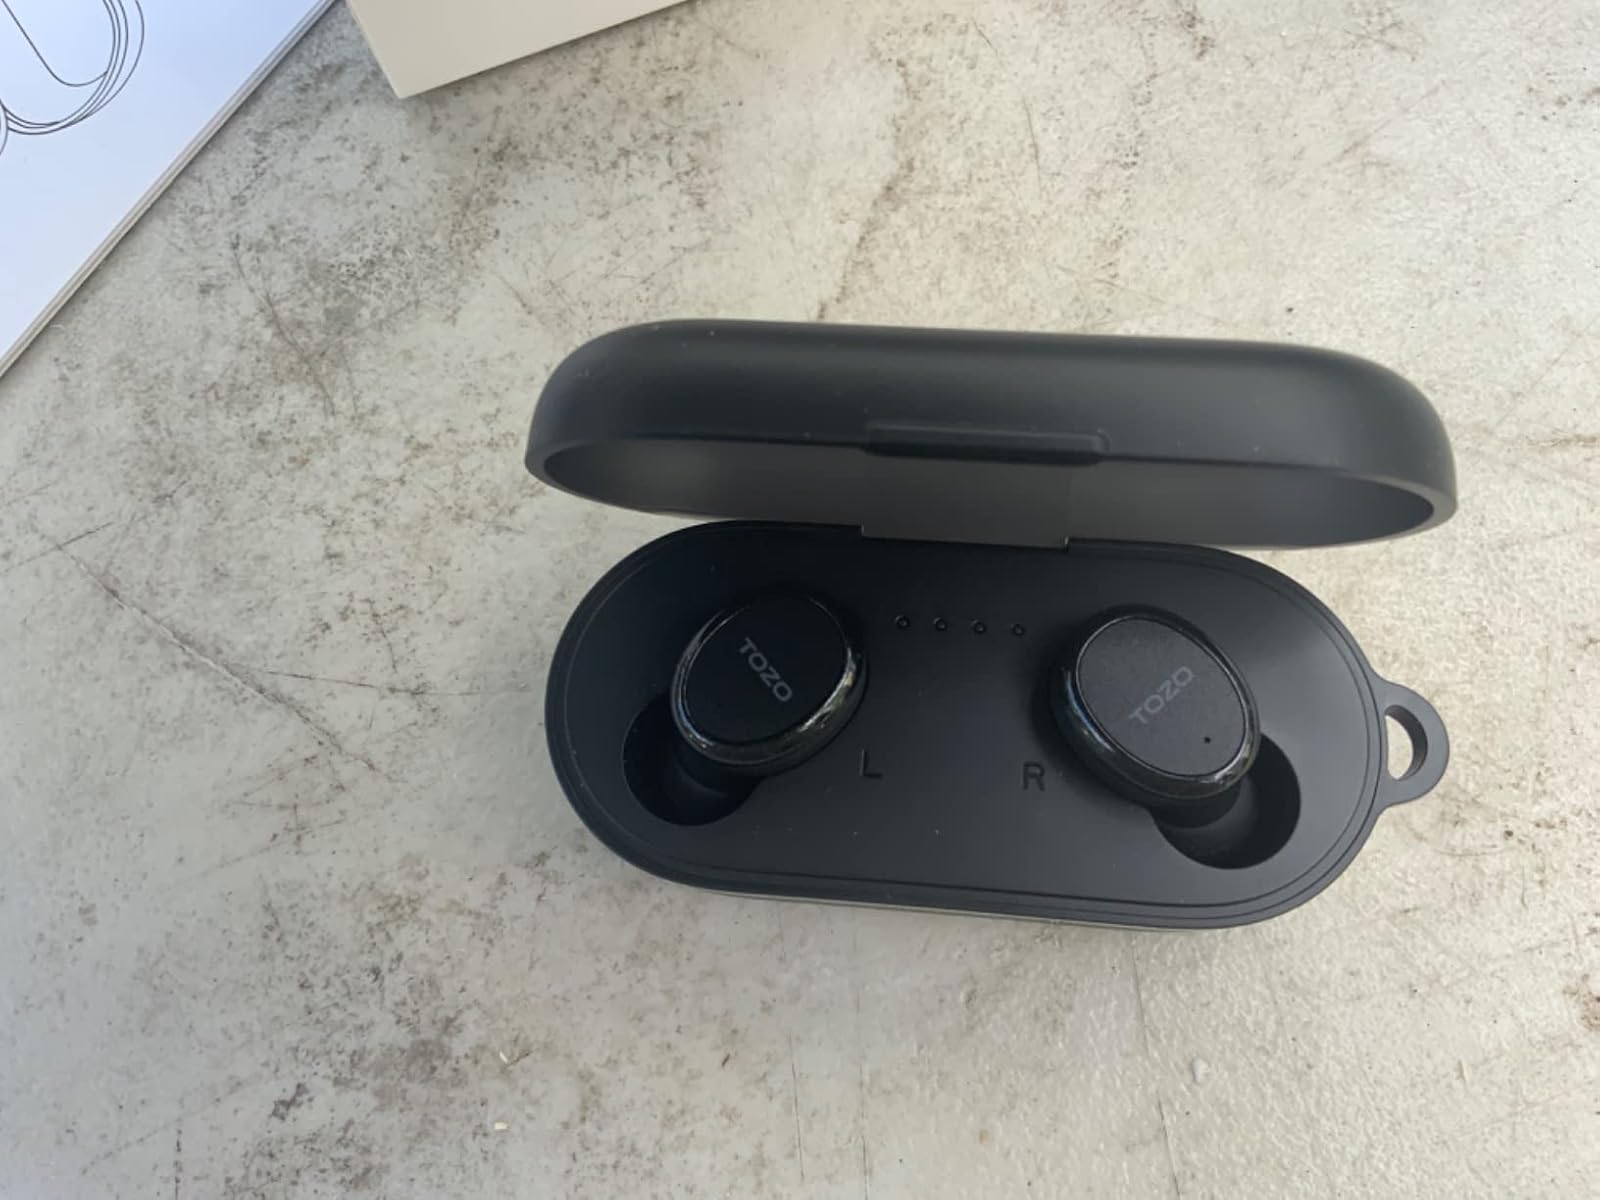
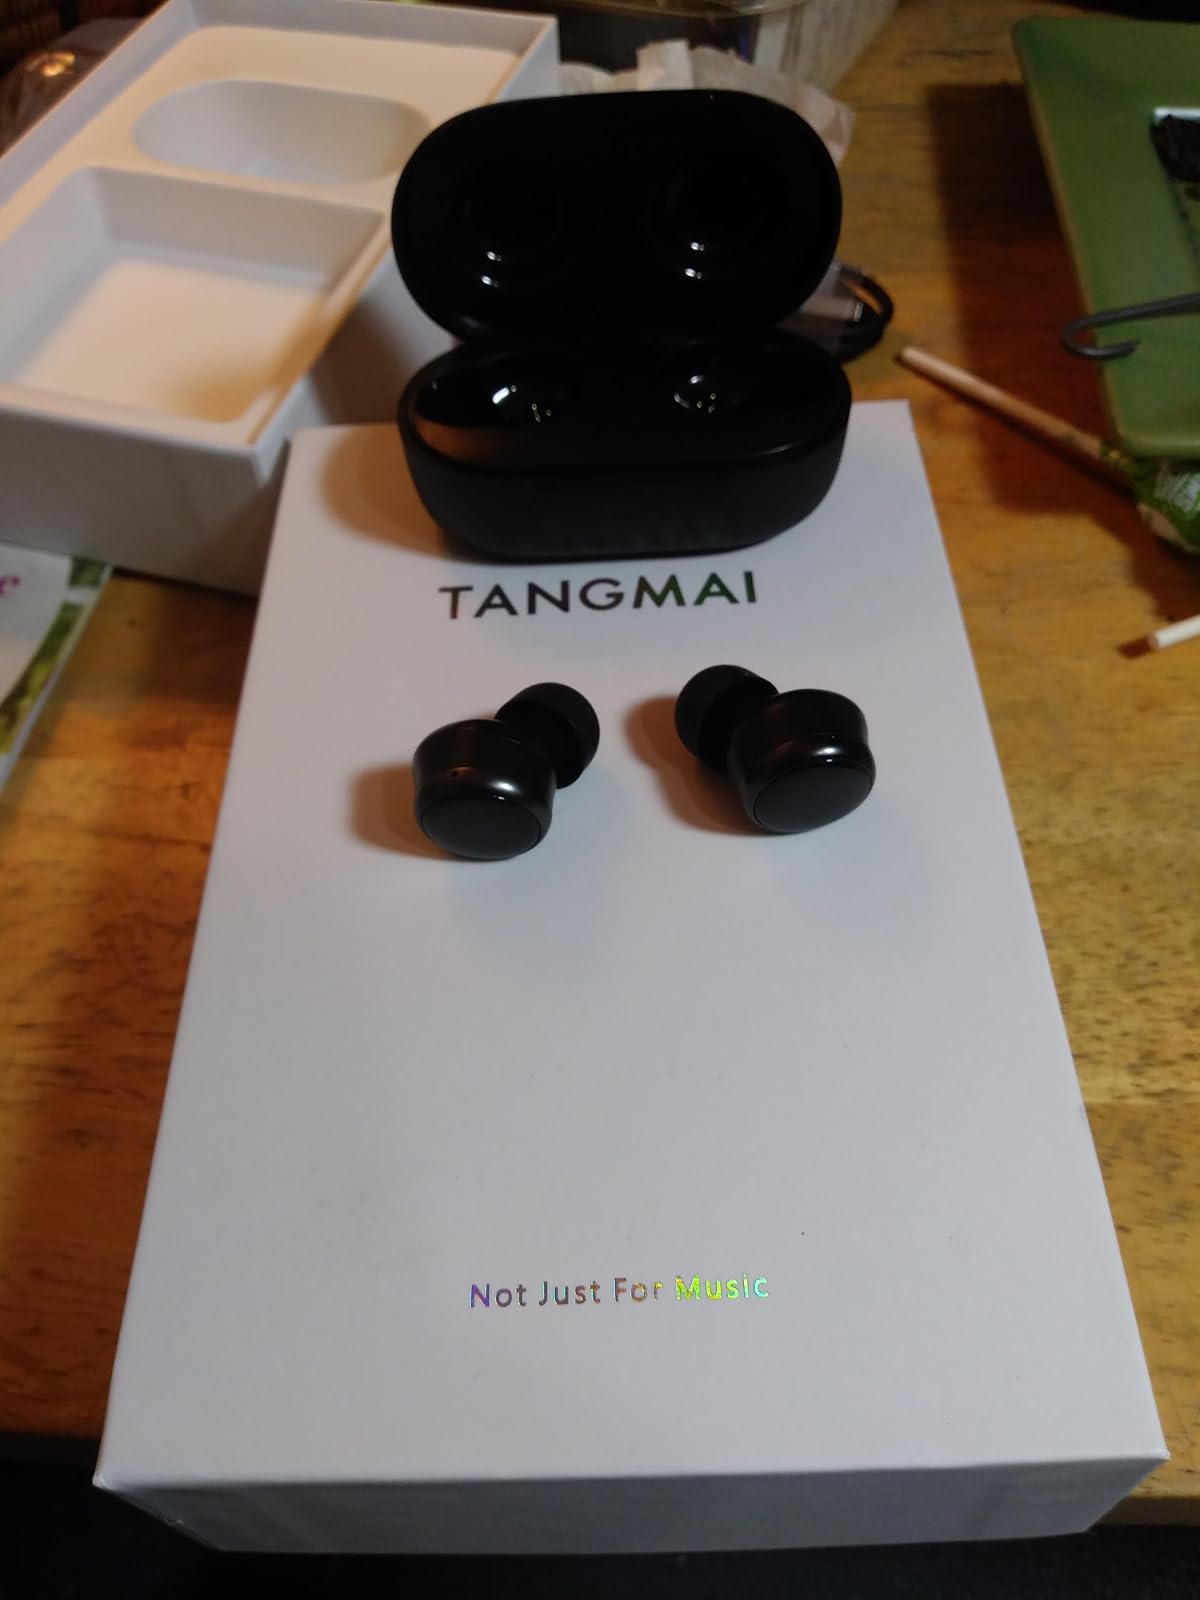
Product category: earbuds
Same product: no